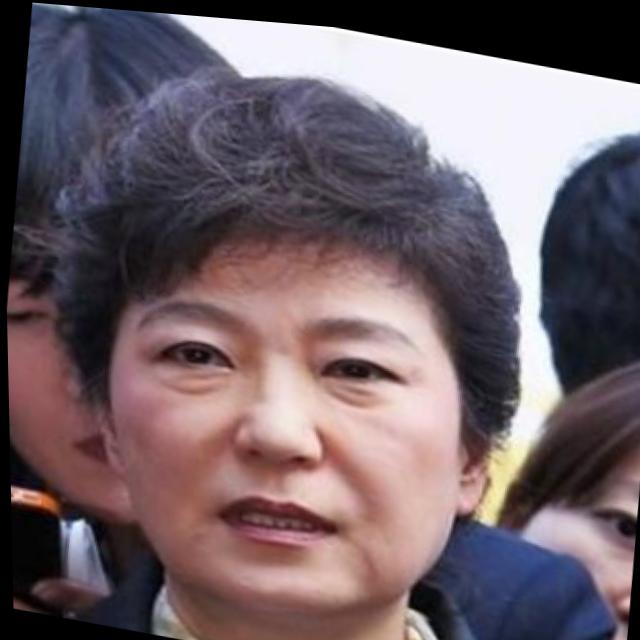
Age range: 45-64